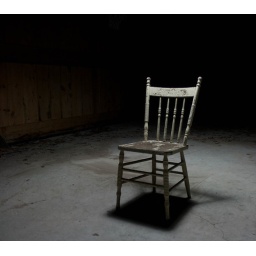
white chair in barn